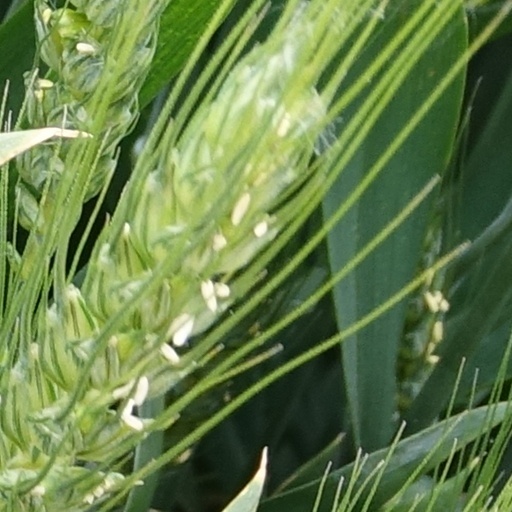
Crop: wheat